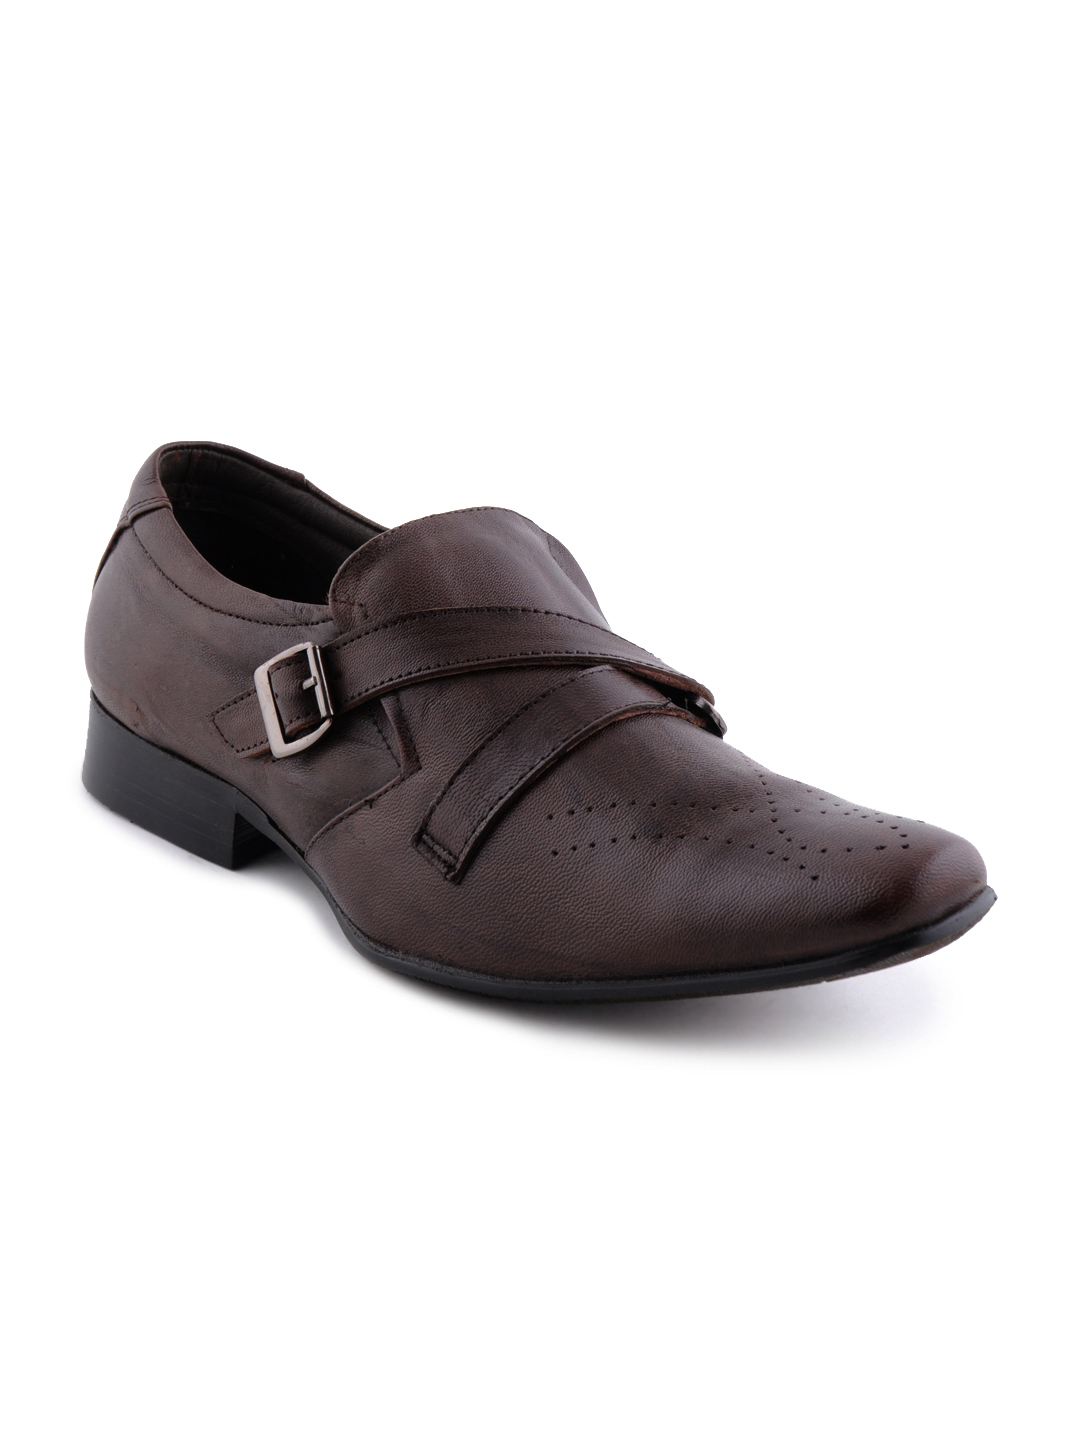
Provogue Men Brown Formal Shoes
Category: Footwear / Shoes / Formal Shoes
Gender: Men
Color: Brown
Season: Fall 2011
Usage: Formal